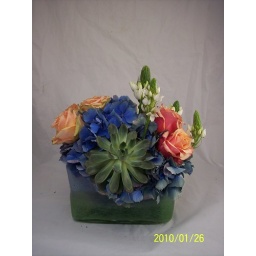
Handblown two-tone green and blue rectangle glass vase with a succulent, cabbage roses, hydrangea in blue, and star of Bethlehem.